Bernardo de Gálvez

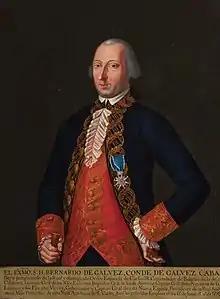
Portrait by José Germán de Alfaro, 1785

Bernardo Vicente de Gálvez y Madrid, 1st Count of Gálvez (23 July 1746 – 30 November 1786) was a Spanish military leader and government official who served as colonial governor of Spanish Louisiana and Cuba, and later as Viceroy of New Spain.